Chatham–Arch, Indianapolis

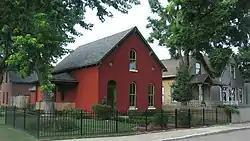
Houses on the north side of the 600 block of E. Arch St

Chatham–Arch is a neighborhood located immediately east of Downtown Indianapolis, Indiana, United States. This neighborhood is one of the oldest in Indianapolis, dating back to the mid 19th century. Chatham–Arch contains many of Indianapolis's historic homes.